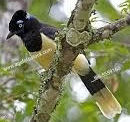
Species: PLUSH CRESTED JAY
Scientific name: CYANOCORAX CHRYSOPS
ImageNet parent category: jay